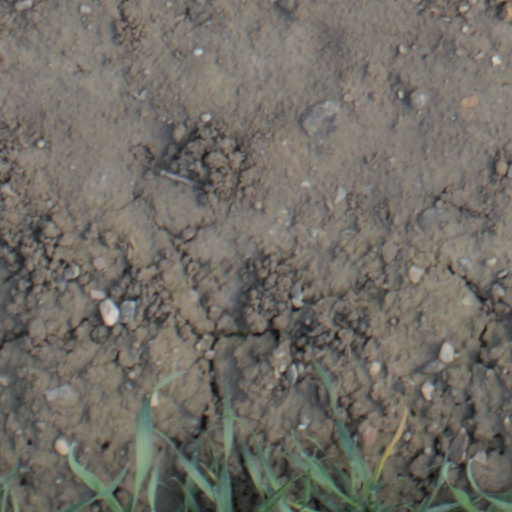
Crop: wheat